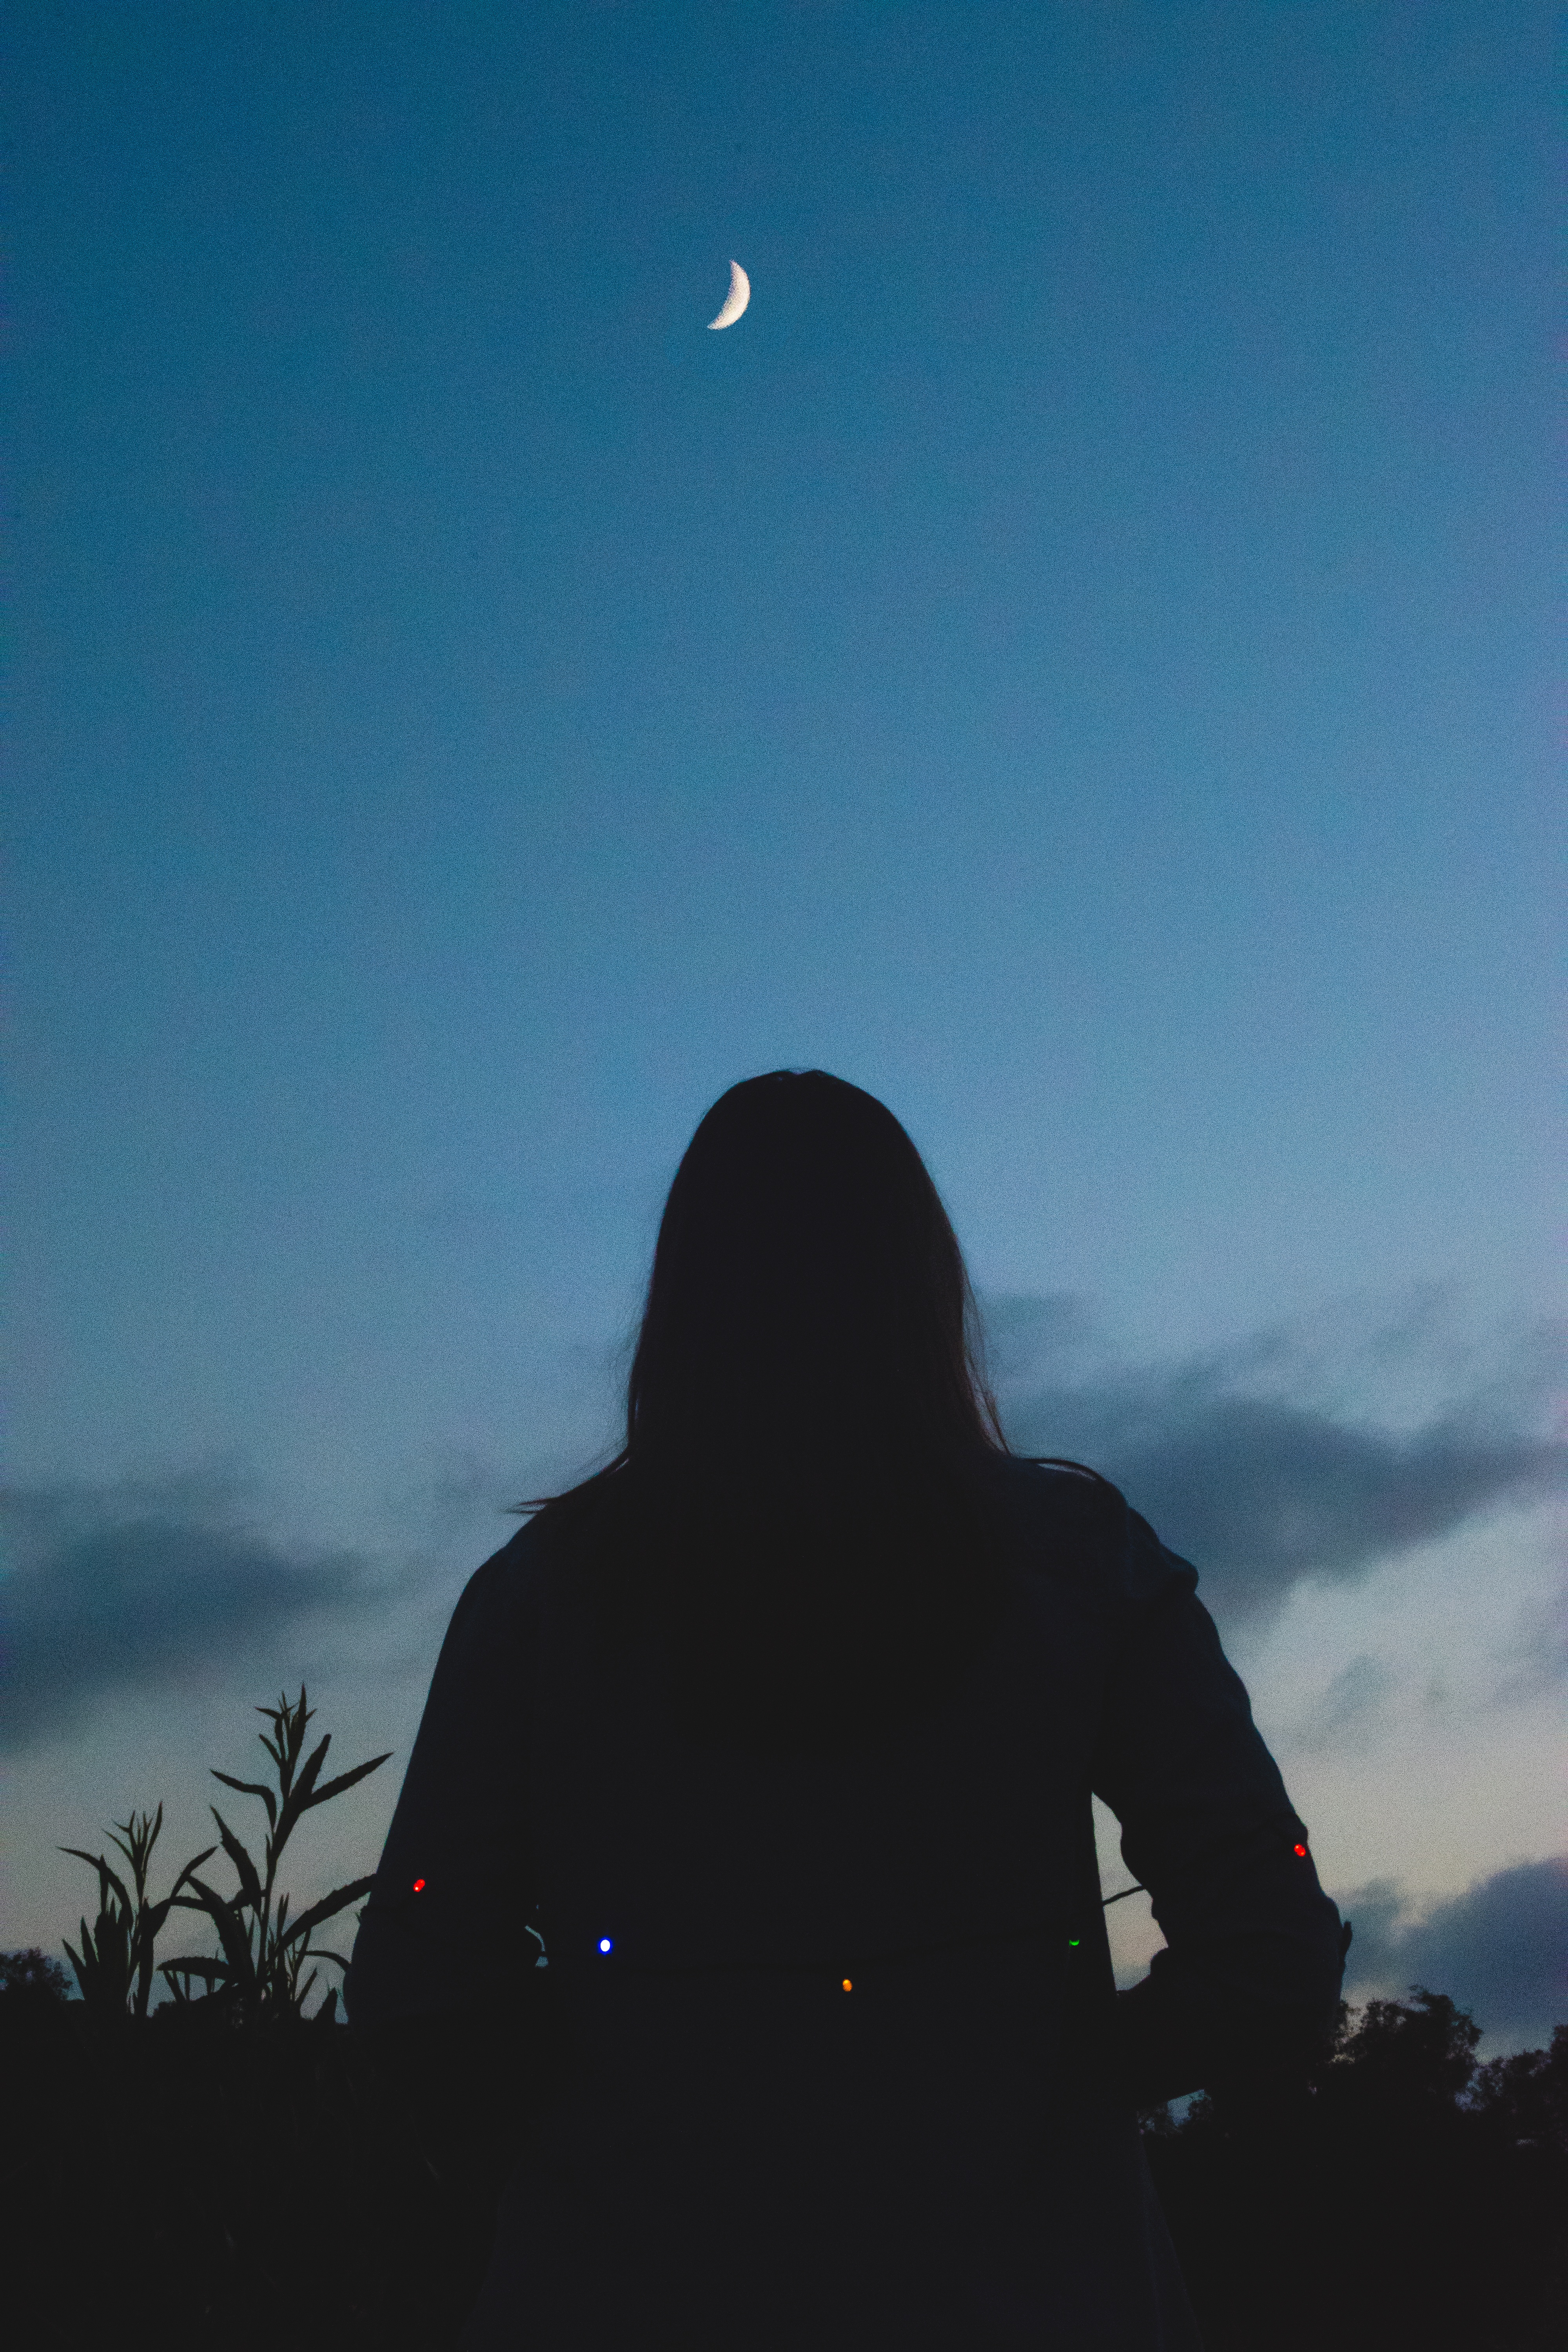
horizon, silhouette, mountain, cloud, sky, sun, dawn, dusk, evening, darkness, blue, moonlight, summit, astronomical object, atmosphere of earth